Dock10 (television facility)

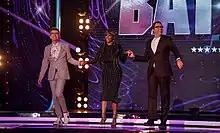
BBC One show "Pitch Battle" was filmed at dock10

The studios are owned and managed by dock10. The company has two major divisions: studios and post-production. The studios feature eight conventional TV studios, two audio studios, two unique spaces used for television production, digital post-production, and cloud media management services.